Gamda Koor Sabra

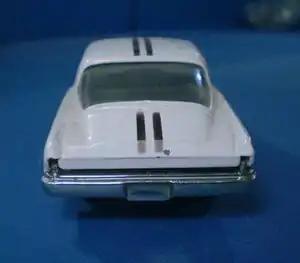
Gamda Sabra 1965 Plymouth Barracuda from the rear. Note that the bumper and body do not make a precise union.

The Charger could be had with the United Nations globe and wreath seal on the doors, while the Eldorado and Riviera were available as Israeli Ministerial cars with doors displaying the shield with the menorah. Some of the cars like the Corvair, Camaro and Riviera were even described on packaging as a "tourist bureau car" or "Israeli President Car". Some cars, especially the Beetle, came with 1970s style 'hippie' flower decals, but the Bug also came in a German (surprisingly, not Israeli !) police version.